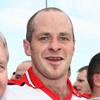
Age: 29